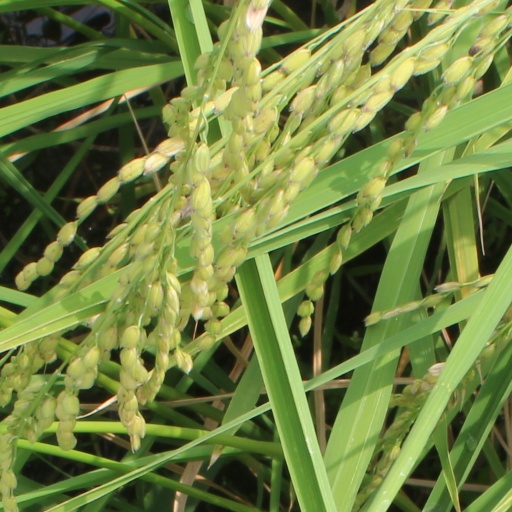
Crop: rice